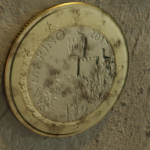
Coin value: 1euro
Country: sm
Edition: 2017